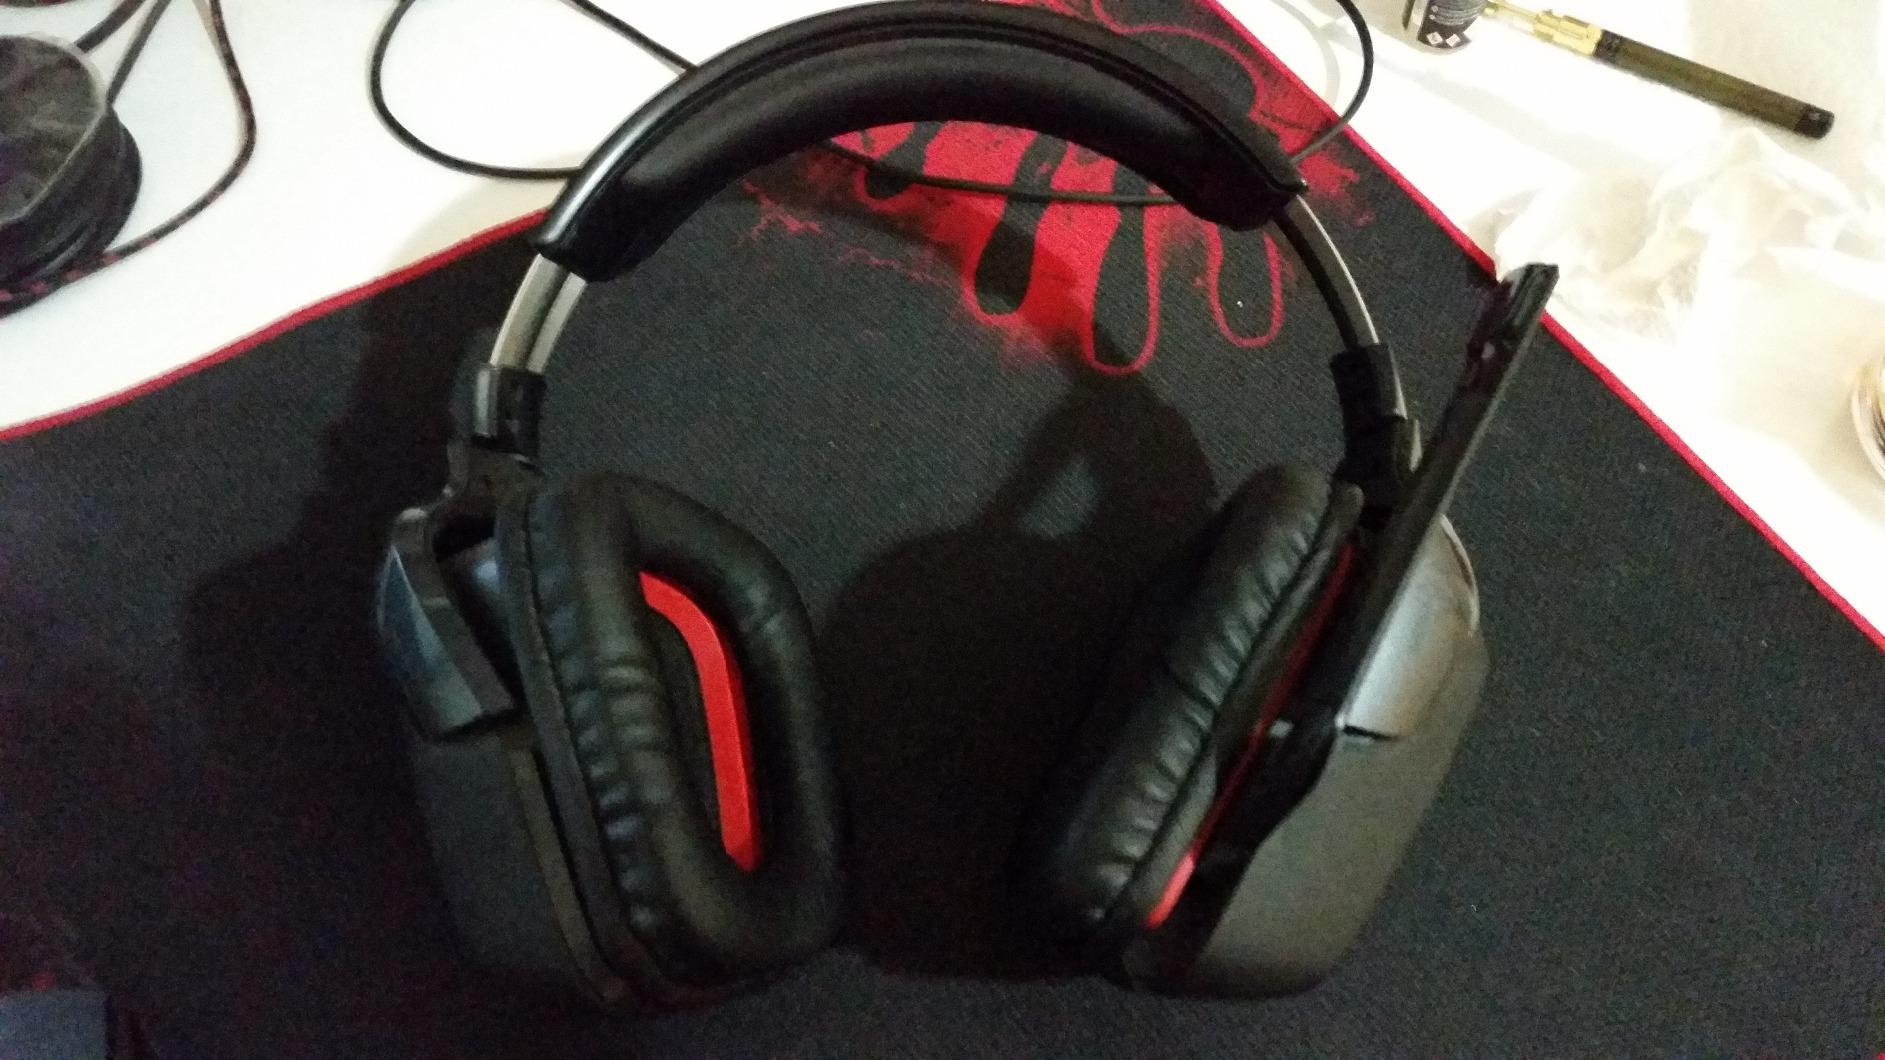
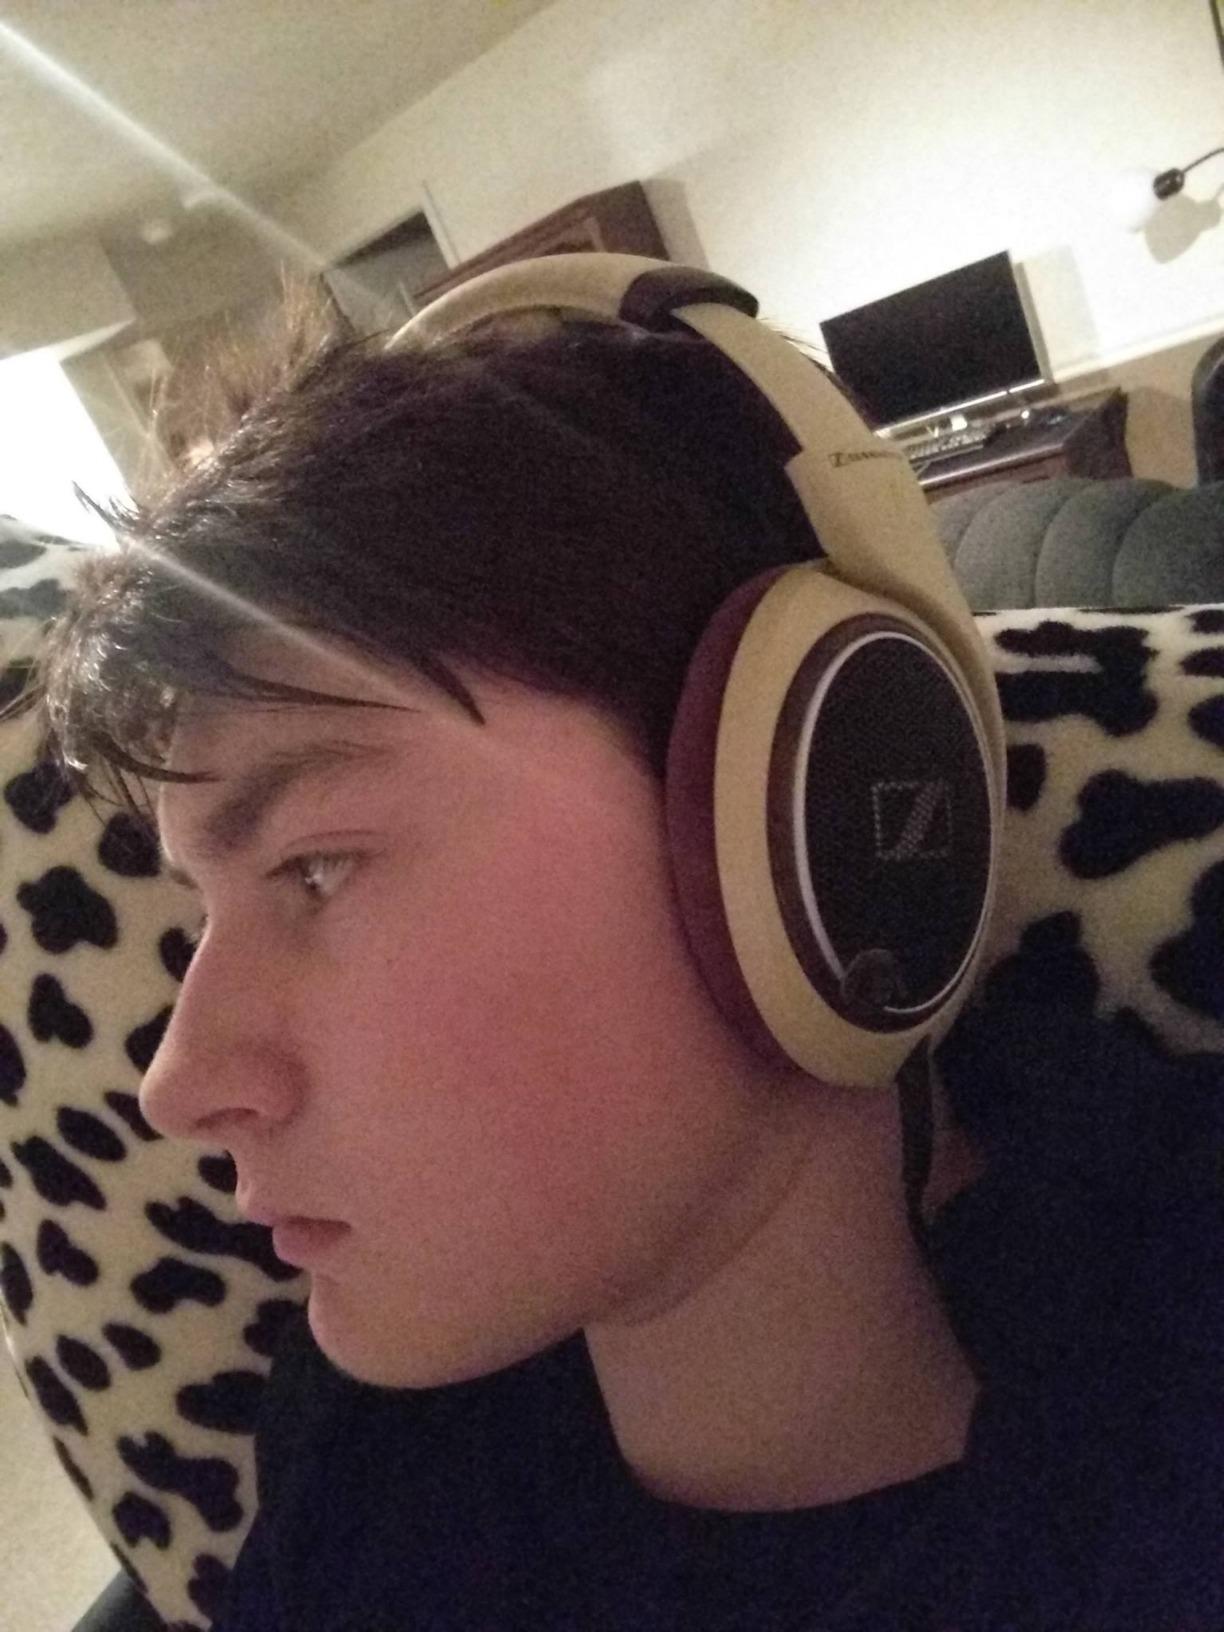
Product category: headphones
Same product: no